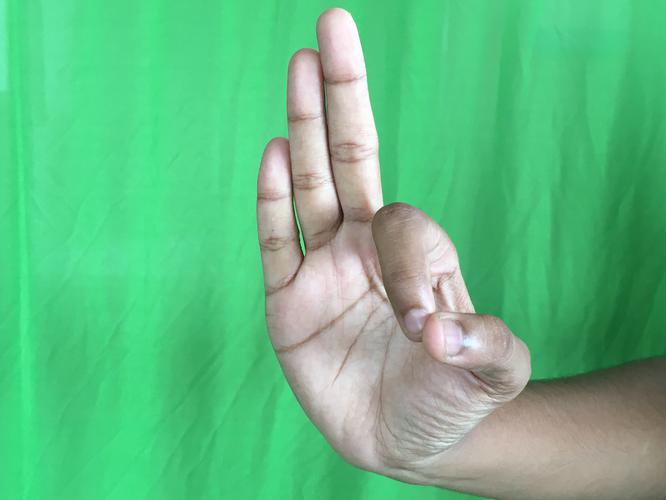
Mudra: Aralam
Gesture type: single_hand